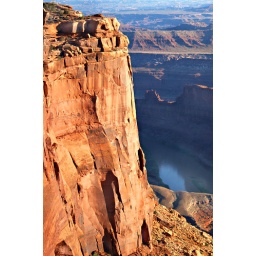
Late light strikes and illuminates canyon wall at Dead Horse Pt. State Park in Utah